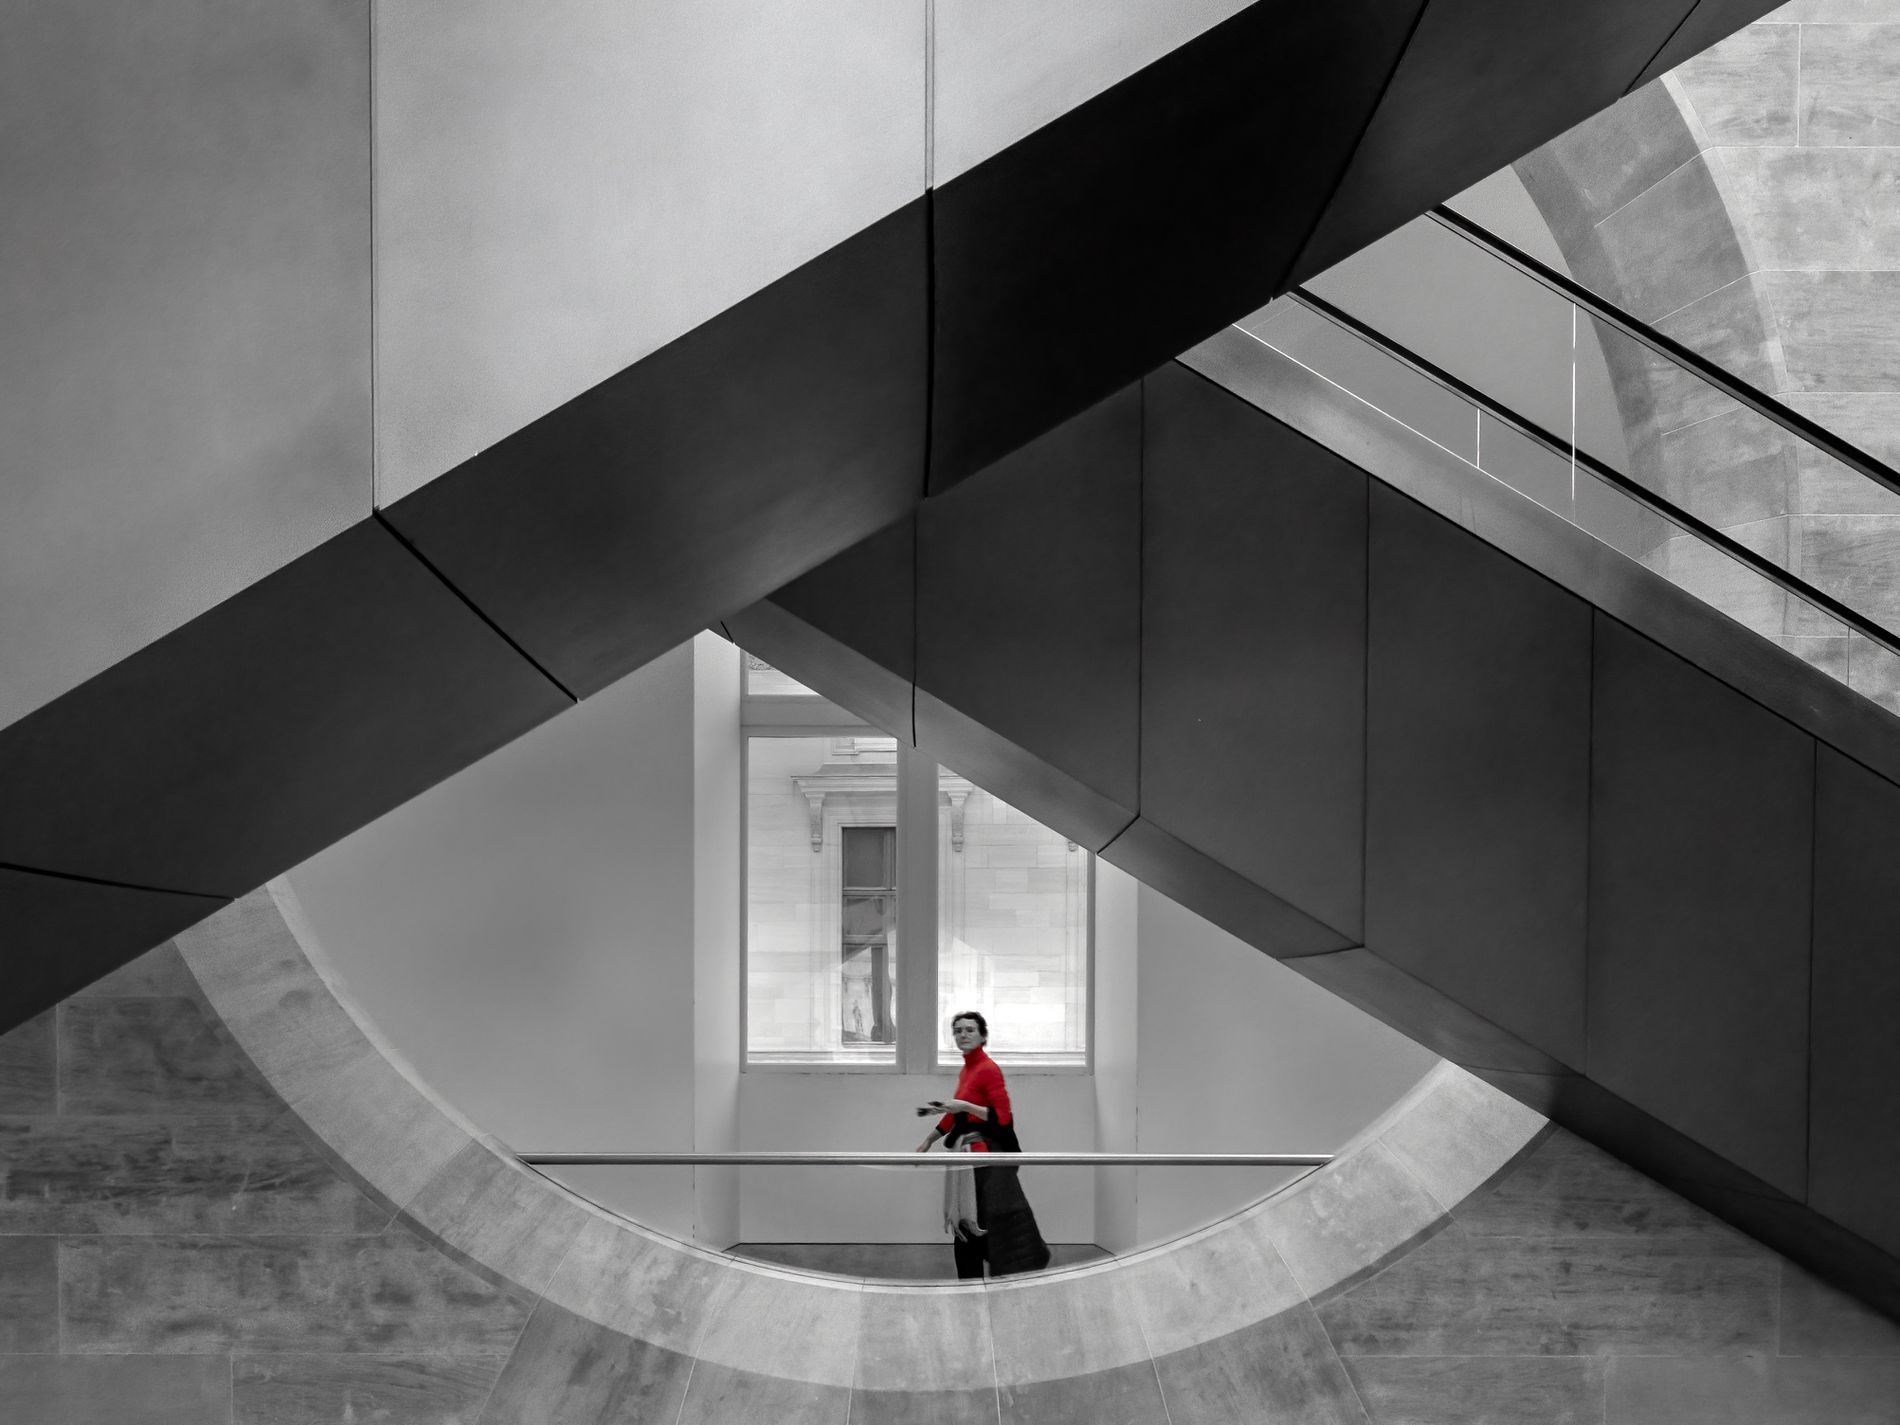
Women in a modern Building
A black and white photograph captures a woman wearing a red shirt and black pants walking between a window and a handrail. Two escalators are also visible within the building.
Medium shot emphasizes the abstract shapes and lines of the modern building's interior. The limited color palette, with the single figure in red, creates a strong visual contrast and highlights the human element within the geometric environment.
Labels: Handrail, Architecture, Building, House, Housing, Staircase, Person, Triangle, Face, Head, Walking, Floor, Railing, Flooring, Escalators, Window, Women, Iron Bar